Seán Kinsella

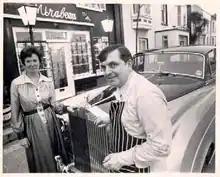
Kinsella outside the Mirabeau, 1977

Seán Kinsella (1931 – 20 May 2013) was an Irish restaurateur, regarded as Ireland's first celebrity chef, who owned and operated the Mirabeau restaurant in Sandycove, Dublin, during the 1970s and 1980s.